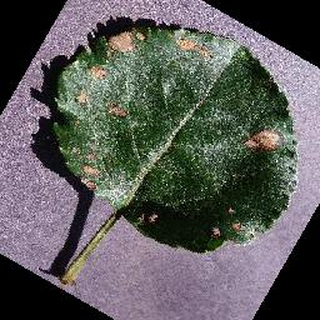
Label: apple_black_rot